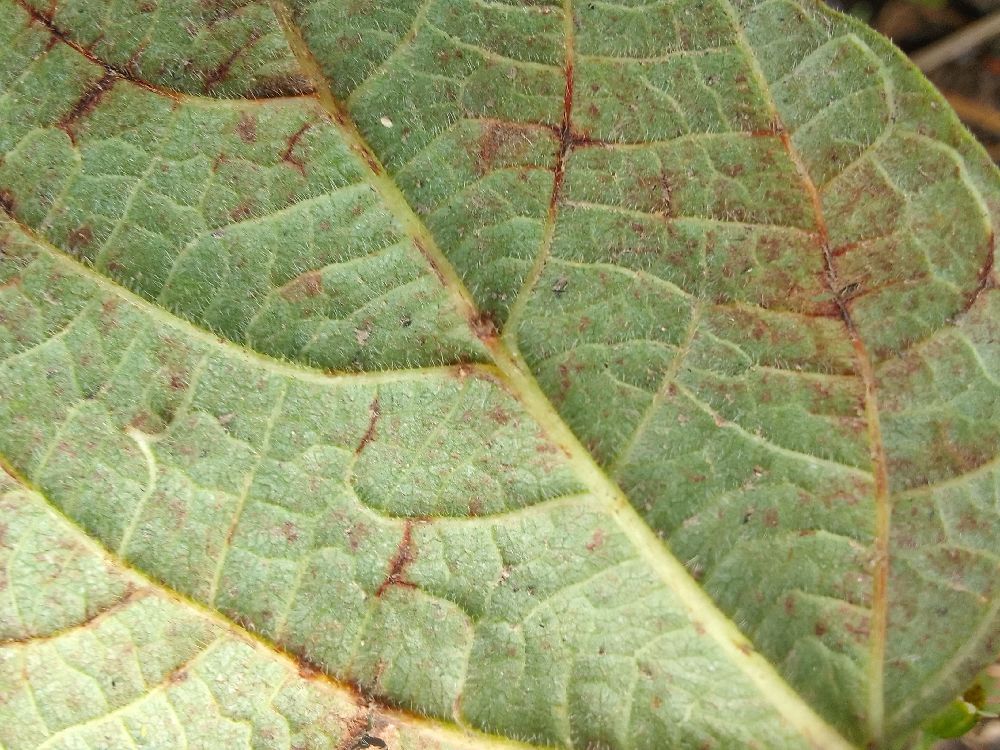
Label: anthracnose